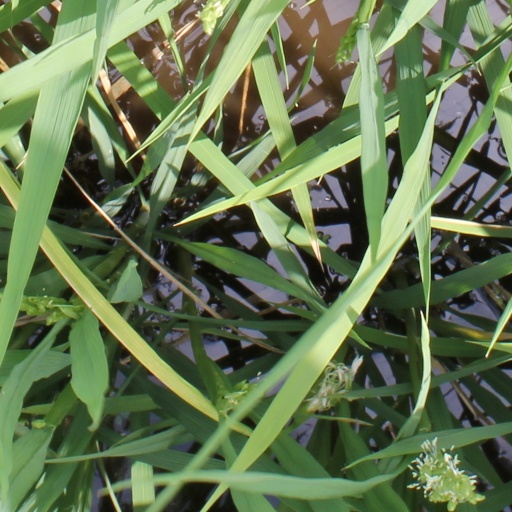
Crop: rice